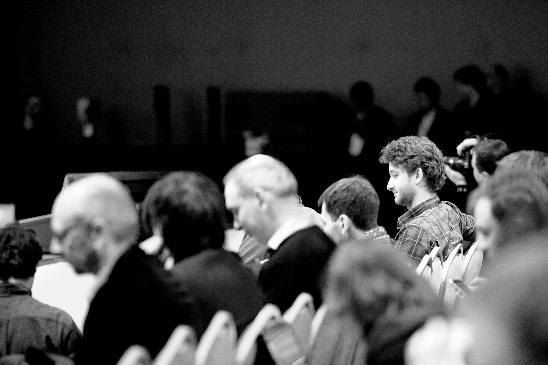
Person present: Yes